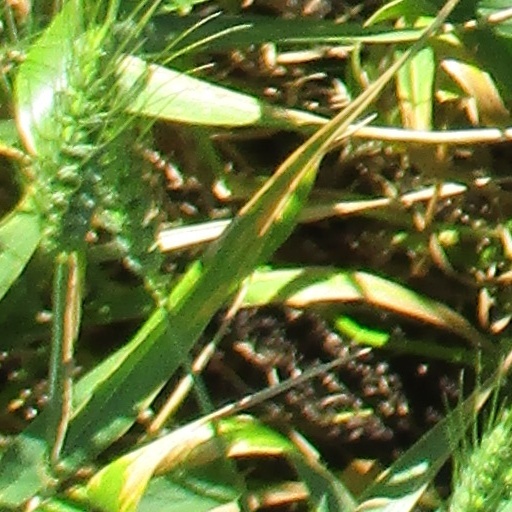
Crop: wheat